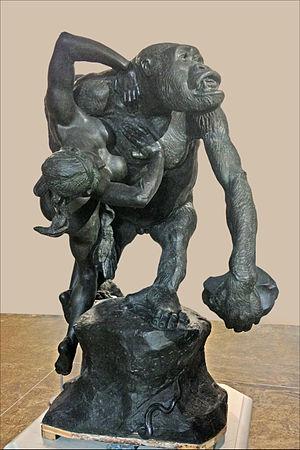
Gorilla, les Gorilles, est un genre de singes appartenant à la famille des Hominidés.
Emmanuel Frémiet, né à Montrouge le 6 décembre 1824 et mort à Paris le 10 septembre 1910, est un sculpteur français.
Gorille enlevant une femme est un groupe sculpté en plâtre par Emmanuel Frémiet en 1887. Une première version intitulée Gorille enlevant une négresse fit scandale au Salon de 1859 liée à la polémique autour de la théorie de l'évolution de Charles Darwin. La version de 1887 différente de la première fut récompensée d'une médaille d'honneur lors du Salon de la Société des artistes français de 1887. L'œuvre fut une des sources d'inspiration de King Kong. La sculpture est conservée au Musée des beaux-arts de Nantes.